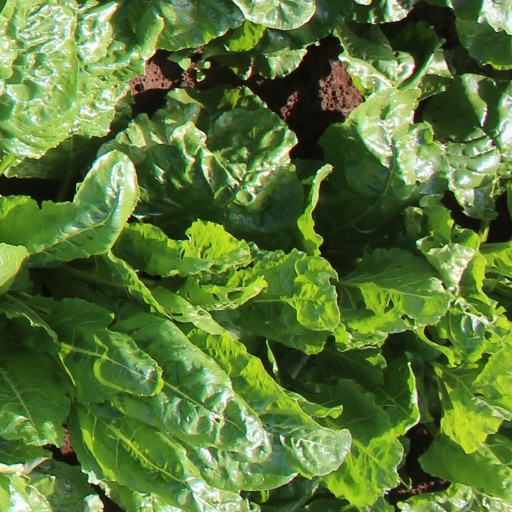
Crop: sugar beet